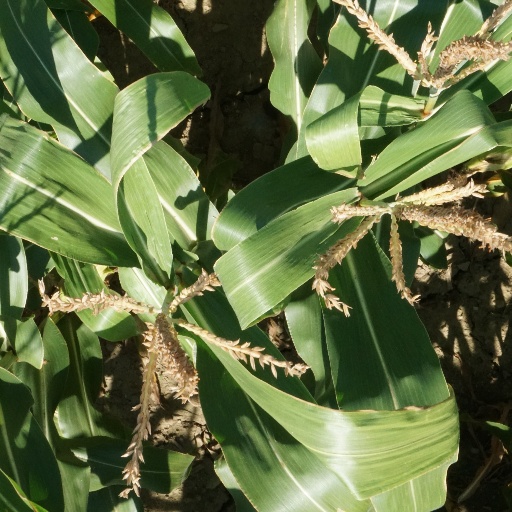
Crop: maize; corn